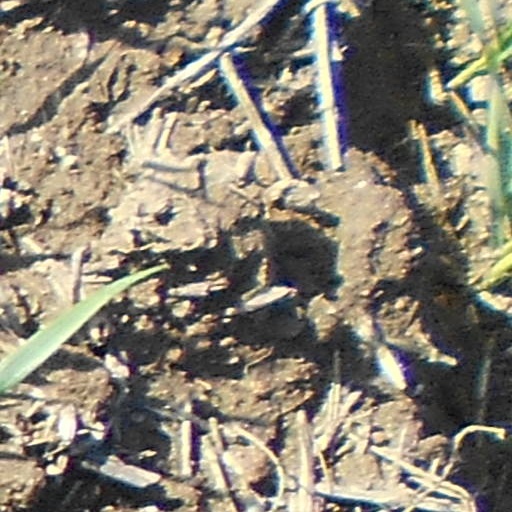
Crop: wheat